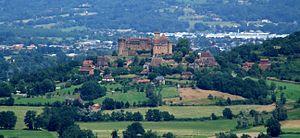
Castelnau-Bretenoux, Lot, FRANCE
Le château de Castelnau-Bretenoux situé sur le territoire de la commune de Prudhomat, dans le département du Lot, est la forteresse médiévale la plus imposante du Quercy. Il appartient à l'État, est affecté au ministère de la Culture et est ouvert au public par le Centre des monuments nationaux.
Prudhomat est une commune française, située dans le département du Lot en région Occitanie.